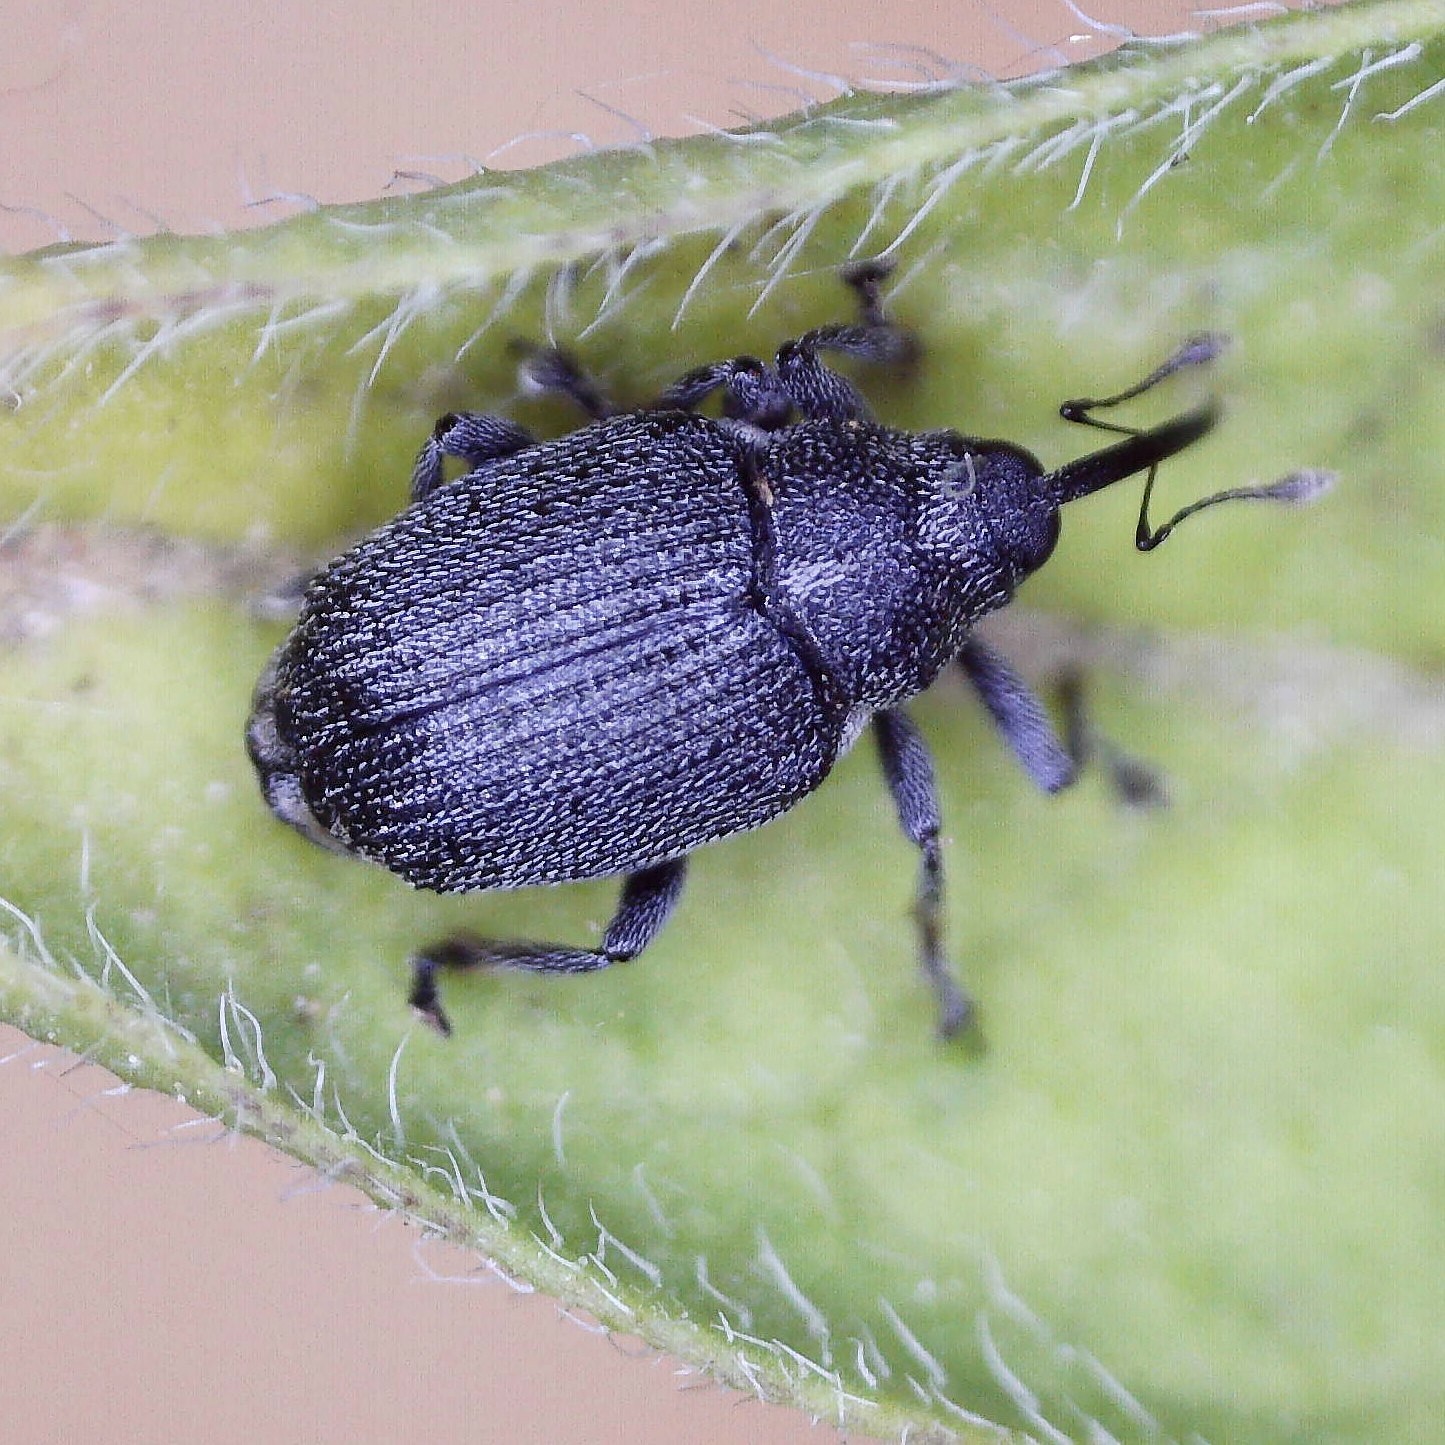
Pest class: Cabbage_seedpod_weevil